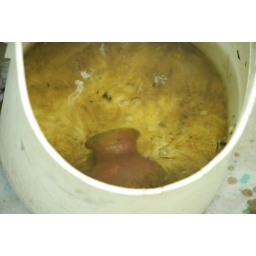
pot is then placed in a bucket of water